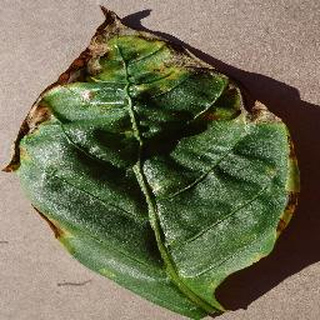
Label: bell_pepper_bacterial_spot